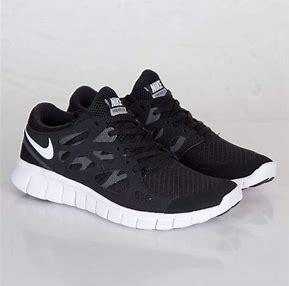
Brand: Nike
Model: Free Run 2